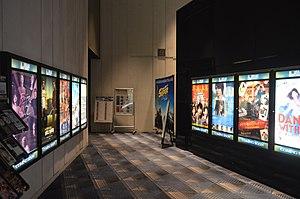
La valeur du box-office japonais a bondi de 17% en 2019 pour atteindre les 2,4 milliards US$, battant le précédent record de 2,2 milliards US$ de 2016. Les films japonais comptent pour 54% du marché, tandis que les films étrangers occupent 46%, une répartition qui change peu par rapport à 2018. Le nombre total d'entrées a augmenté de 15% pour atteindre 195 millions, dépassant la croissance du nombre d'ouvertures de salles, qui sont passées de 3 561 l'année précédente à 3 583. Le nombre de films sortis a légèrement augmenté pour atteindre les 1 278, dont 689 japonais et 589 étrangers.